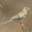
Label: bird